Llandough, Penarth

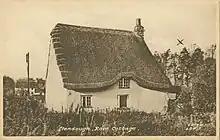
Old postcard of Rose Cottage

A Celtic stone cross dating back to the 10th or 11th century still stands in the churchyard today. The stone includes an inscription IRBICI, which means “[the stone] of Irbic”, but nothing is known of this person or exactly why the cross was erected. The cross has been mutilated at the top but otherwise is complete. The monument is made of Sutton stone and measures by . Renovation work was carried out on the cross in July 2013. A replica can be seen at National Museum Cardiff.